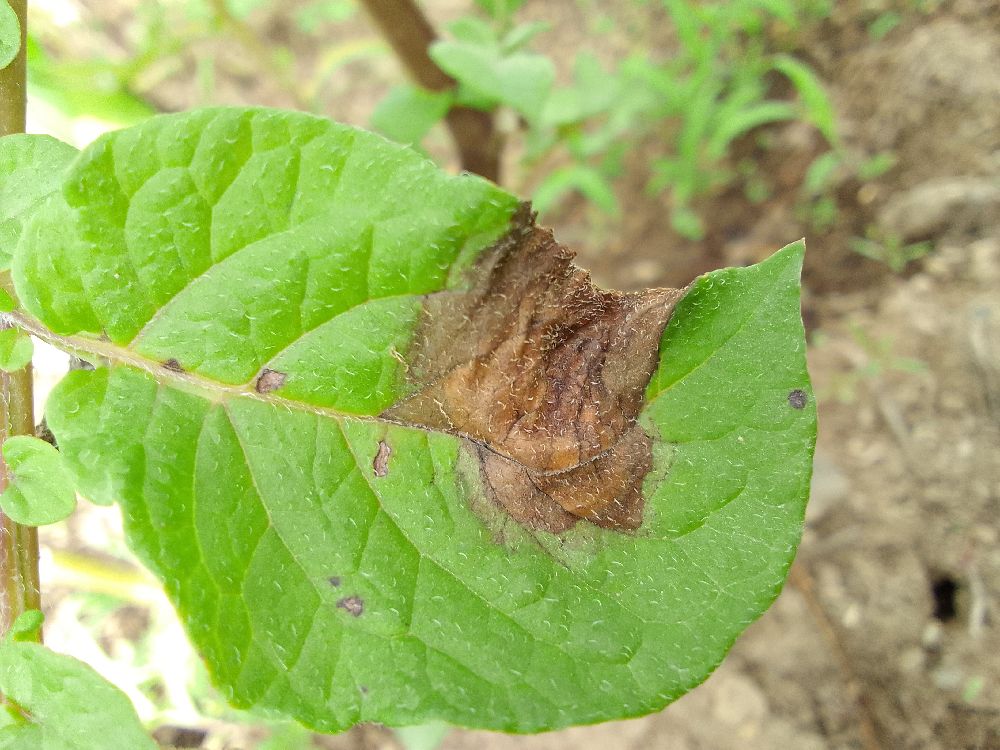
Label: Late blight